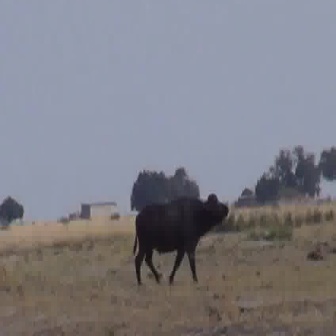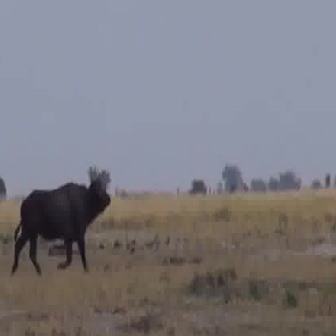
  Please identify the target specified by the bounding box [132,192,228,288] in the first image and locate it in the second image. Return the coordinates in [x_min,y_min,x_max,y_max] format.
Answer: [9,176,110,277]